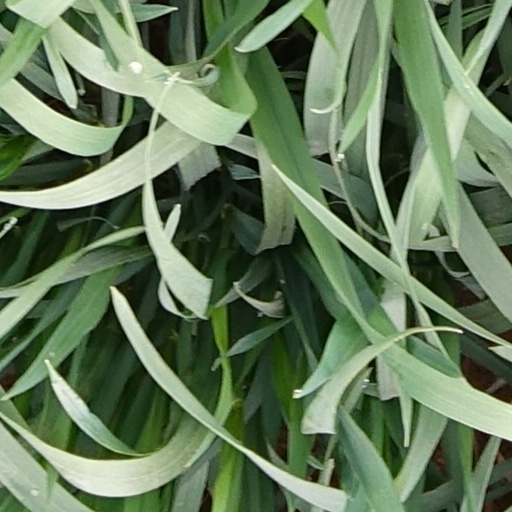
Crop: wheat